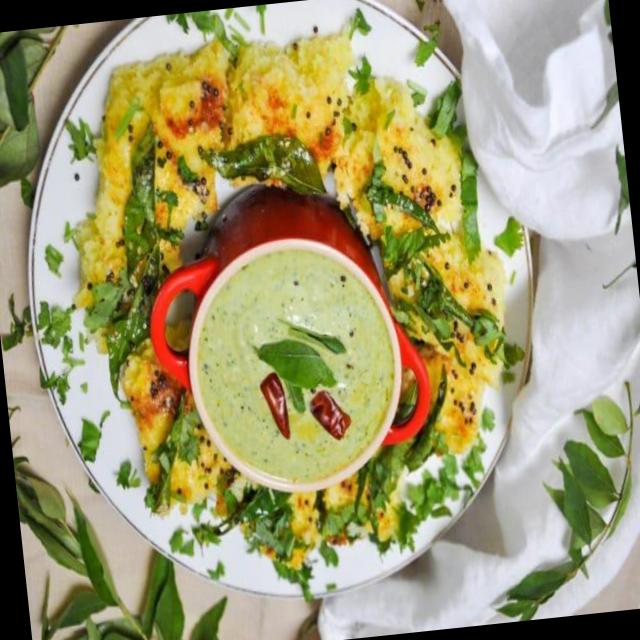
Dish: dhokla